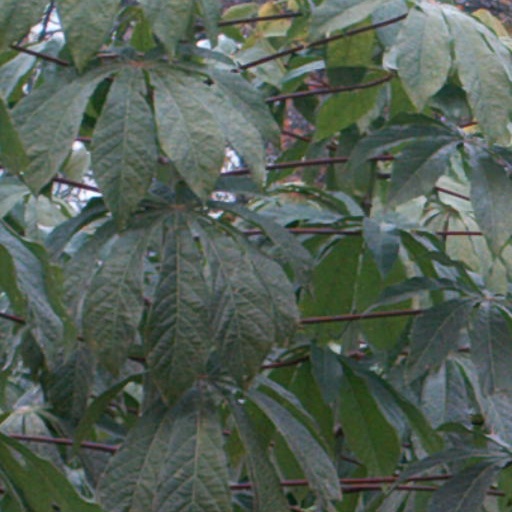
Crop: cassava